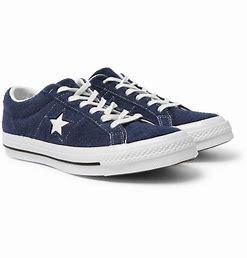
Brand: Converse
Model: One Star Ox